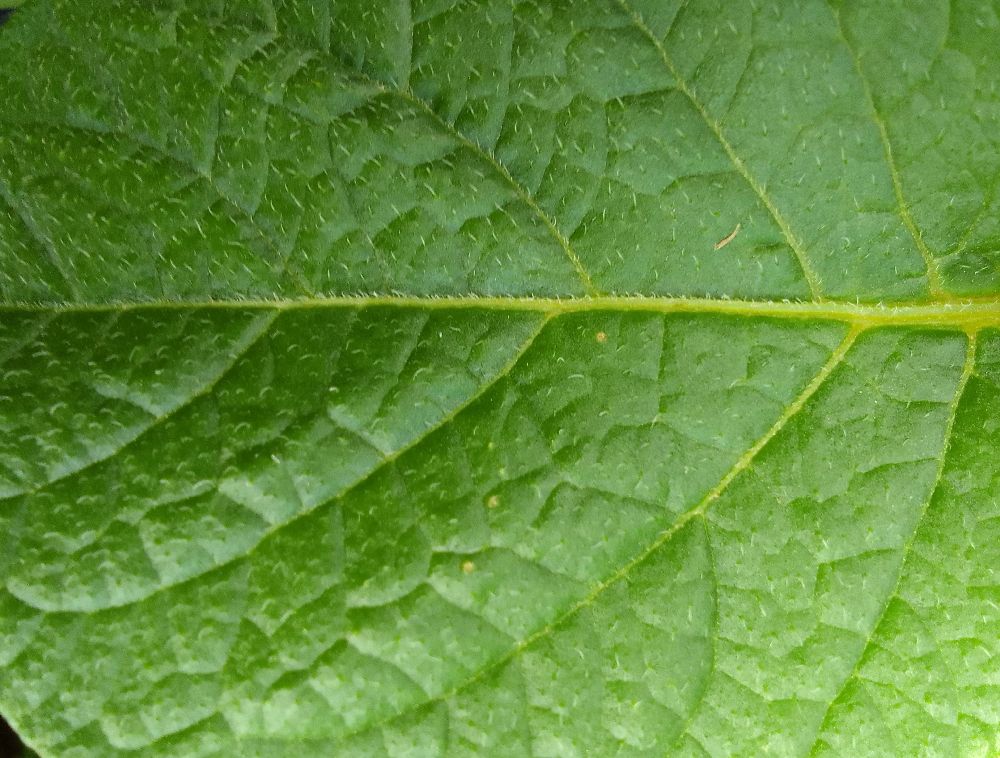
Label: Healthy